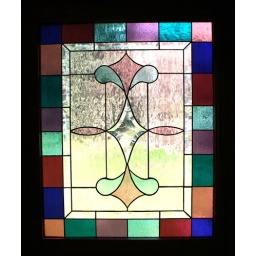
Stained glass in entry door